Thirtieth (tax)

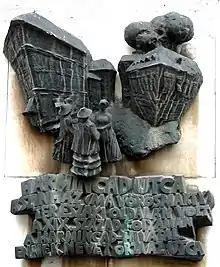
Commemorative plaque to the former Thirtieth Office (tax office), affixed in 1974 at the beginning of the street bearing its name. The author of the bronze relief is Róbert Csíkszentmihályi. (Budapest, District V, Harmincad Street Nr 1).

The thirtieth or thirtieth customs was a tax on foreign trade in the Kingdom of Hungary.